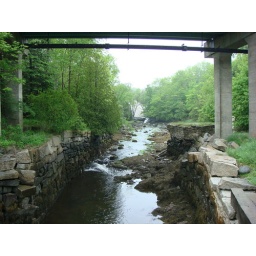
This is looking up the little river under the bridge where I played as a child.